Tamar of Georgia

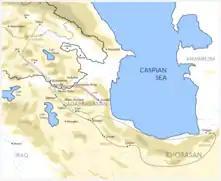

For six years, Tamar was a co-ruler with her father upon whose death, in 1184, Tamar continued as the sole monarch and was crowned a second time at the Gelati cathedral near Kutaisi, western Georgia. She inherited a relatively strong kingdom, but the centrifugal tendencies fostered by the great nobles were far from being quelled. There was considerable opposition to Tamar's succession; this was sparked by a reaction against the repressive policies of her father and encouraged by the new sovereign's other perceived weakness, her sex. As Georgia had never previously had a female ruler, a part of the aristocracy questioned Tamar's legitimacy, while others tried to exploit her youth and supposed weakness to assert greater autonomy for themselves. The energetic involvement of Tamar's influential aunt Rusudan and the Catholicos-Patriarch Michael IV was crucial for legitimizing Tamar's succession to the throne. However, the young queen was forced into making significant concessions to the aristocracy. She had to reward the Catholicos-Patriarch Michael's support by making him a chancellor, thus placing him at the top of both the clerical and secular hierarchies.